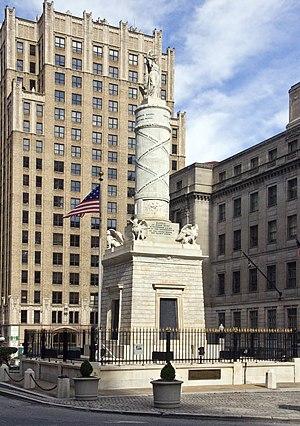
Monument commémoratif de la bataille de Baltimore, Maryland, commémorant la bataille de Baltimore, Maryland, en septembre 1814.